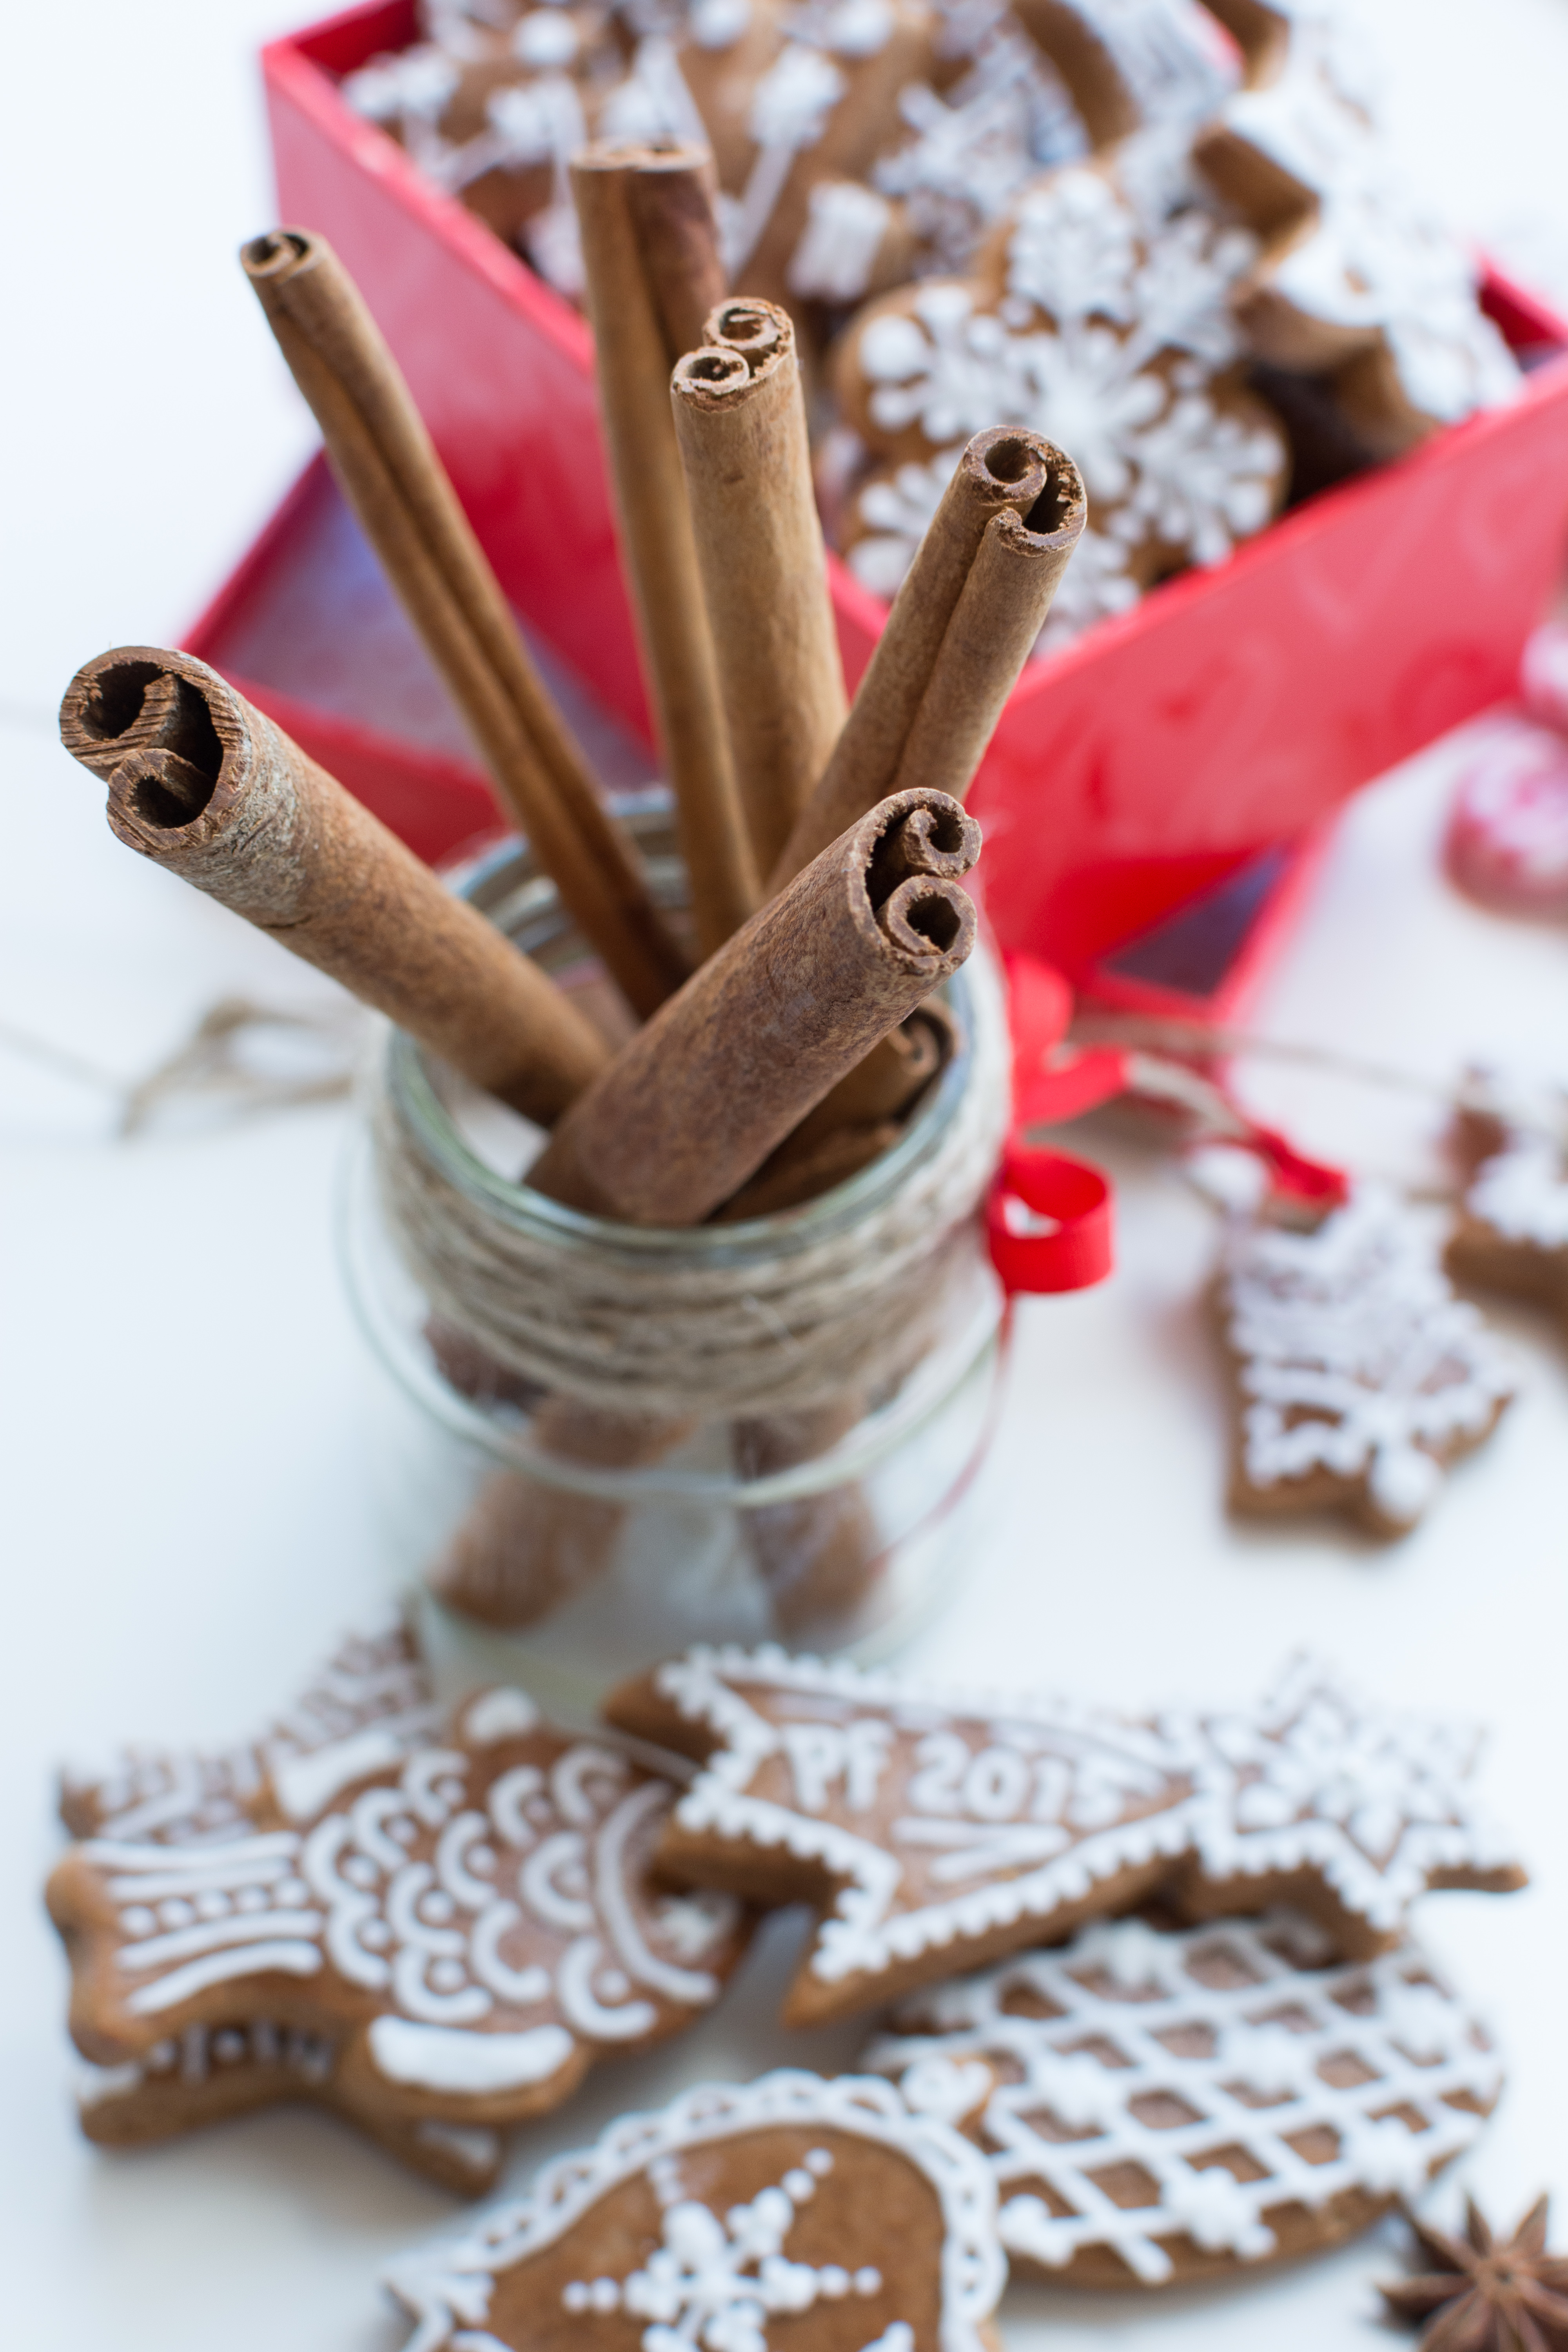
cinnamon, cinnamon stick, gingerbread, food, biscuit, snack, finger food, lebkuchen, spice, baked goods, cuisine